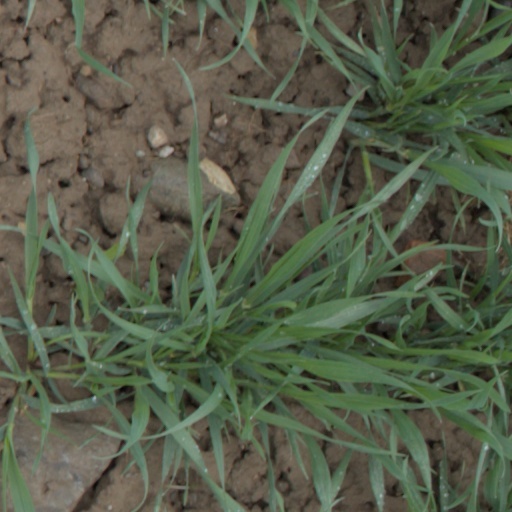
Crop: wheat